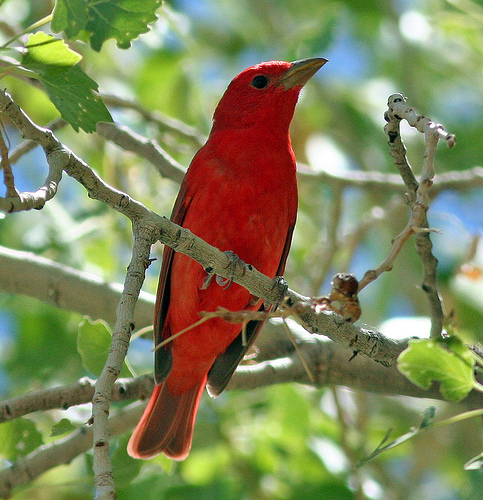
bird with bright red body feathers, thick pointed beak and thin gray claws.
a brilliantly red bird with darker wings, a short yellow beak and small black eyes.
this bird has a short light brown bill along with a vibrant red belly, and matching redbreast.
a small bird covered mostly in red feather save some black outlining the wings.
the colorful bird is mostly red, some green in the feathers but it is smaller with a tiny bill.
a smaller bird red in color and brown tips along wings with a short beak.
this bird is almost entirely red, except for the wings which are black and the beak is very small compared to the body of the bird.
this bird is red with black and has a very short beak.
this bird has a red crown as well as a red belly
this bird has a red beak with red throat and yellow beak.
Species: Summer Tanager